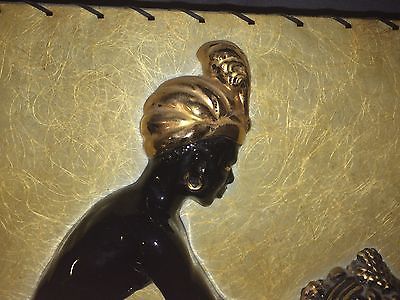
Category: lamp